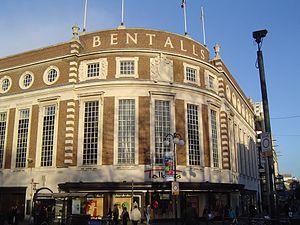
Bentalls est un centre commercial de Londres dans le quartier de Kingston upon Thames, au Royaume-Uni. Avant que l'immeuble ne soit transformé en centre commercial haut de gamme, c'était un atelier de draperie trouvé par Frank Bentall en 1867. Le groupe Fenwick le possède depuis 2001.